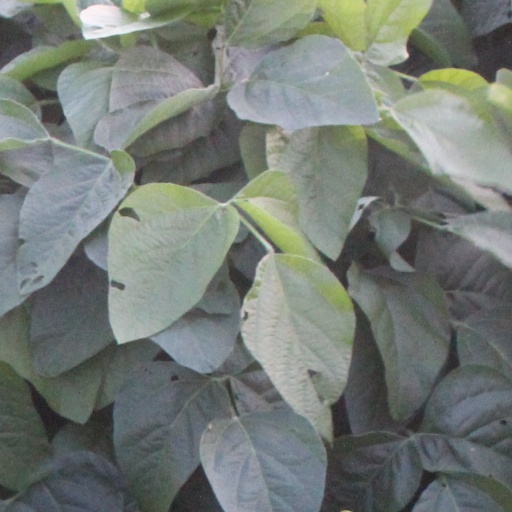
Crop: soybean